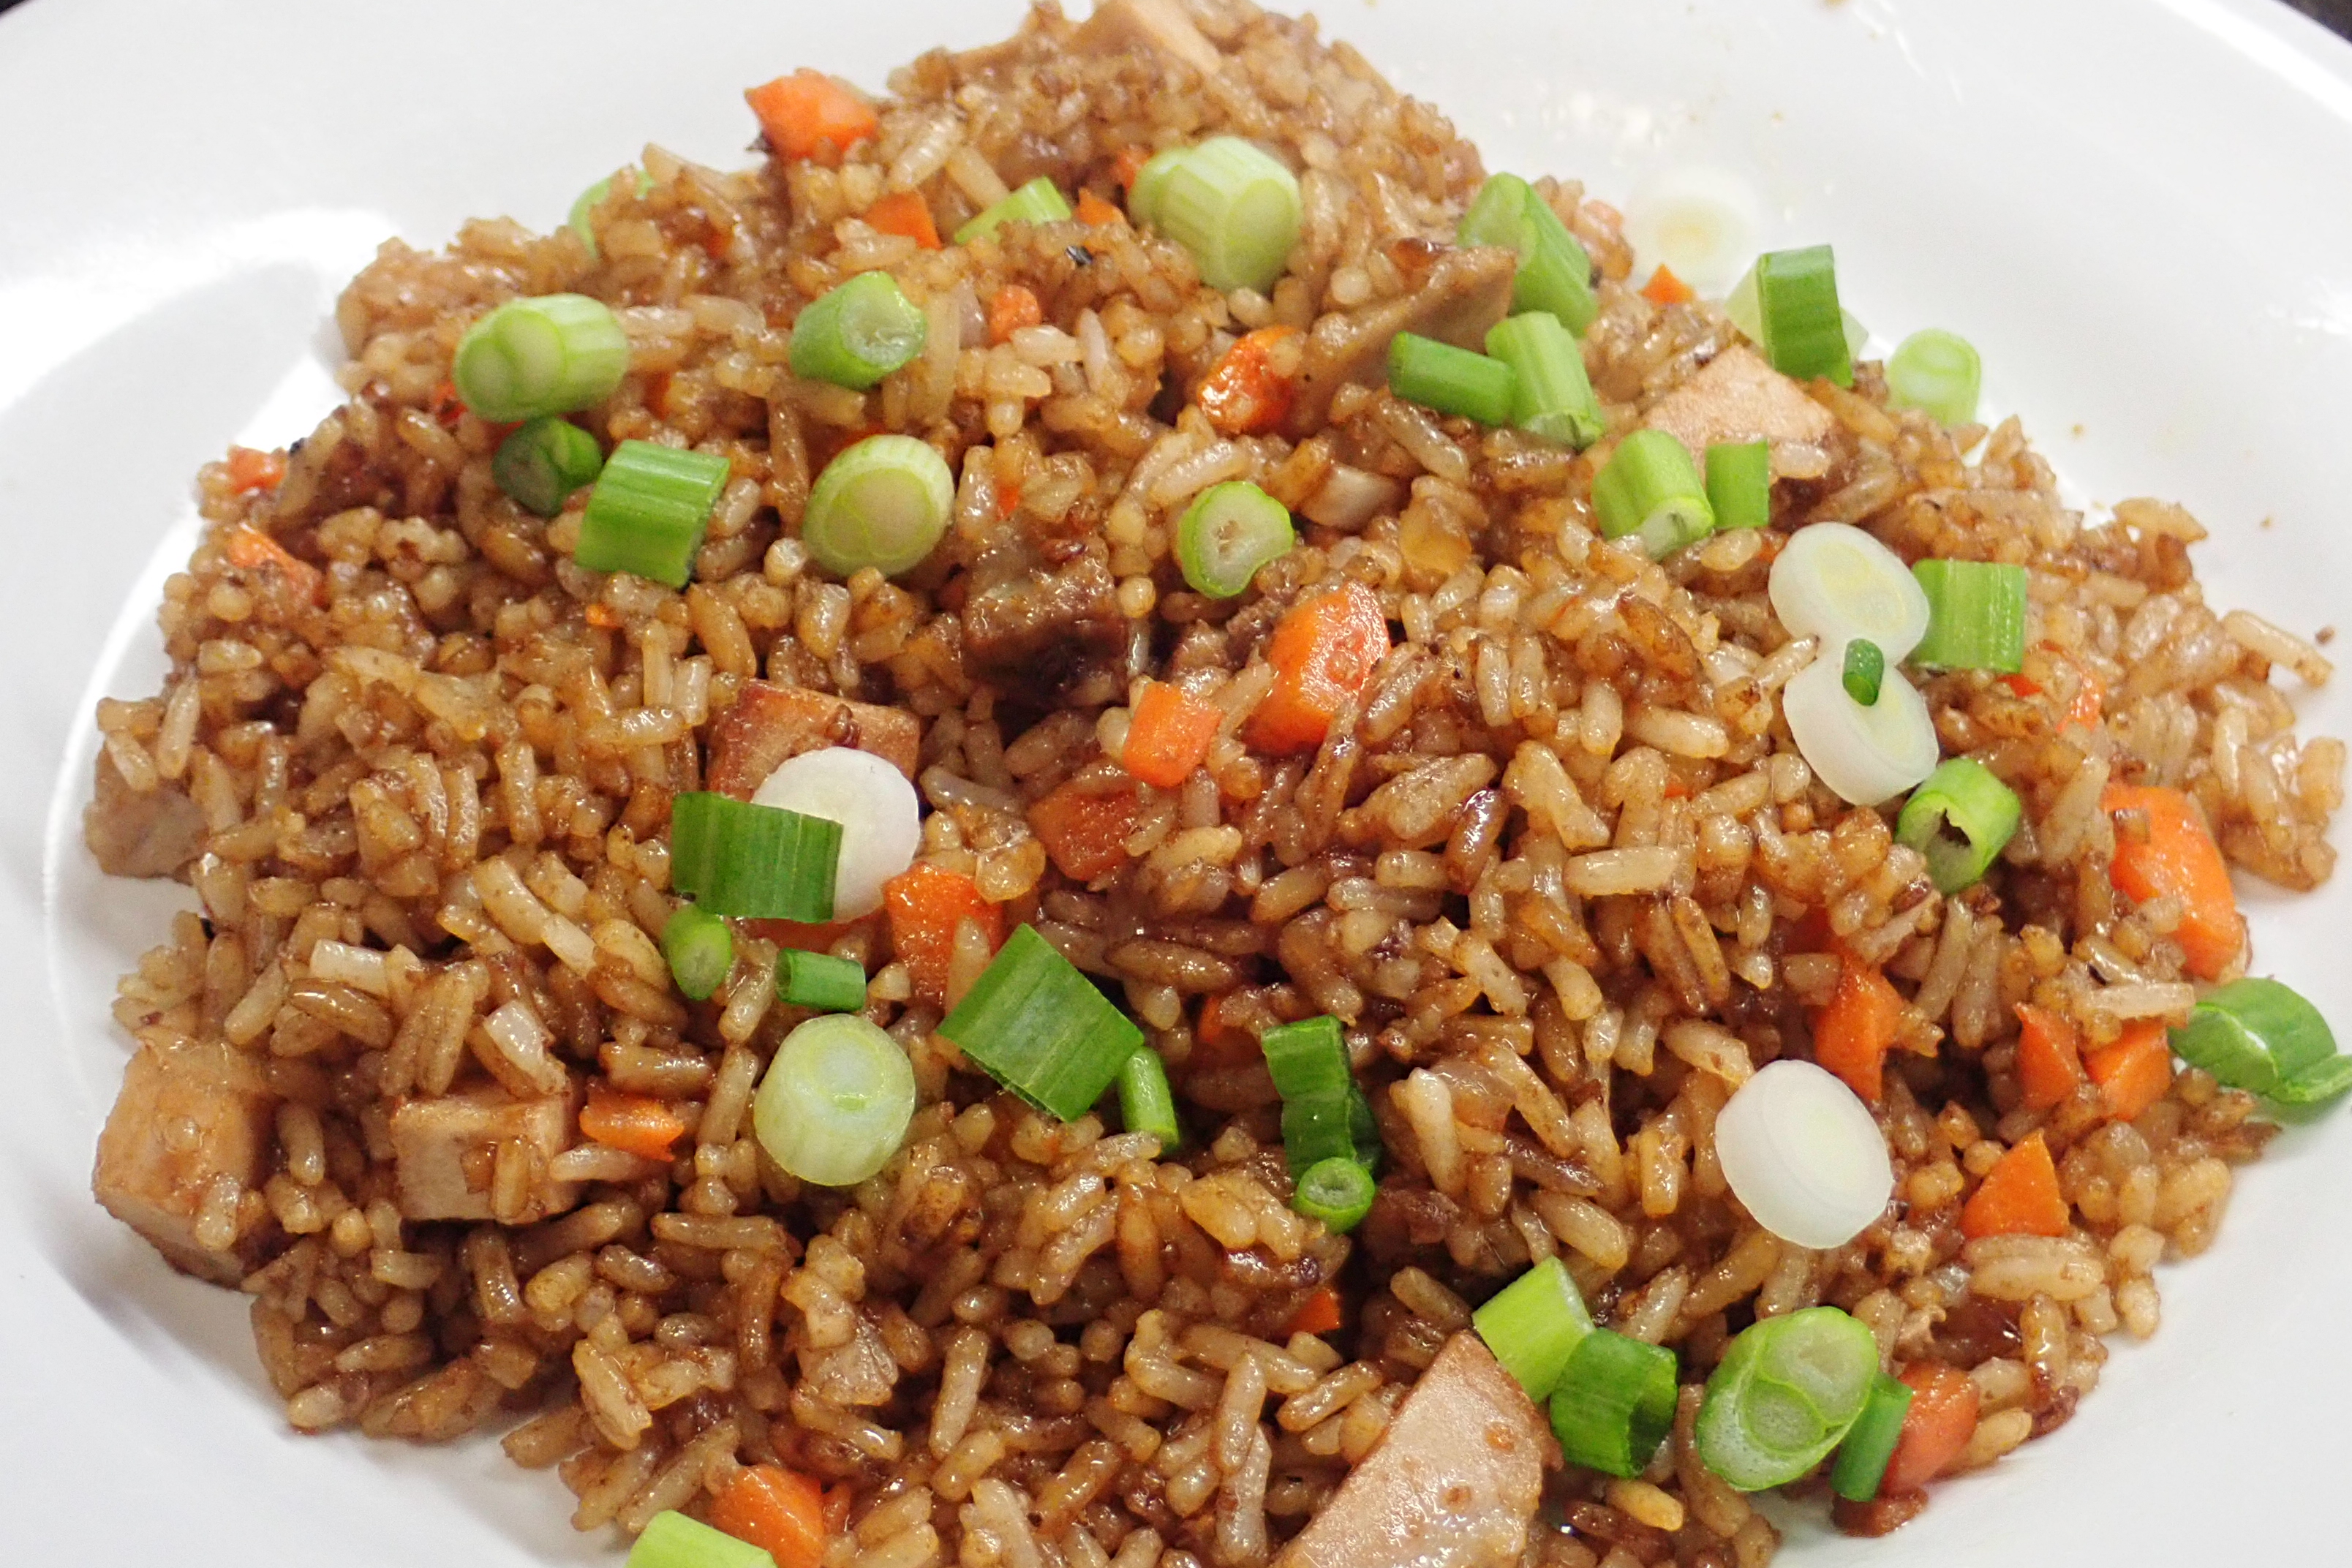
Dish: fried_rice